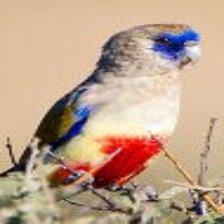
Species: EASTERN BLUEBONNET
Scientific name: NORTHIELLA HAEMATOGASTER